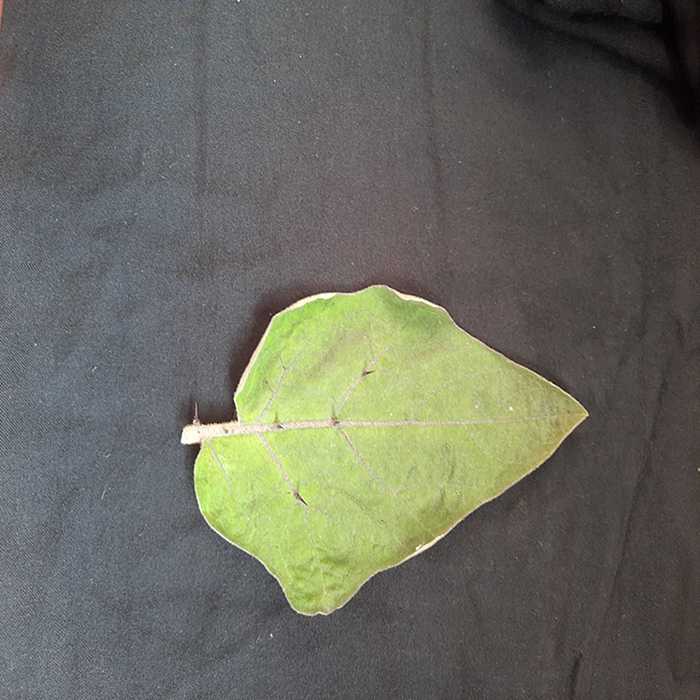
Plant: Eggplant
Label: Eggplant fresh leaf